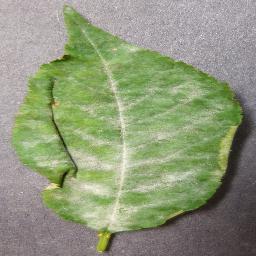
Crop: cherry
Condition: (including_sour)_powdery_mildew